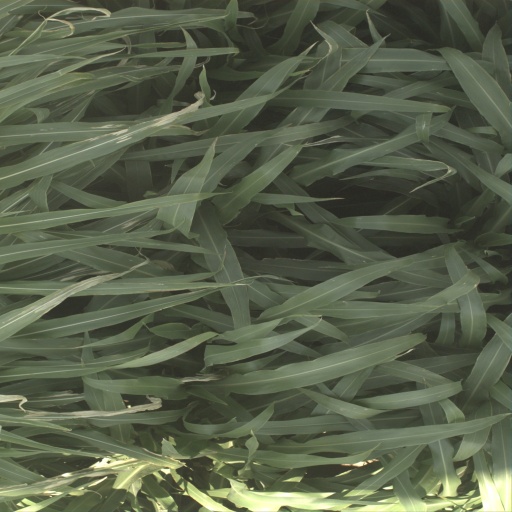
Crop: sorghum